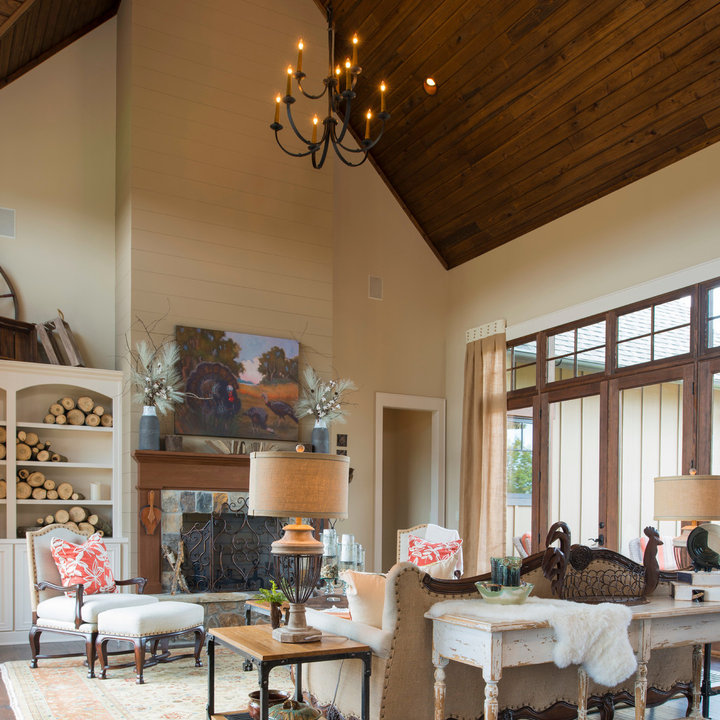
Style: Rustic